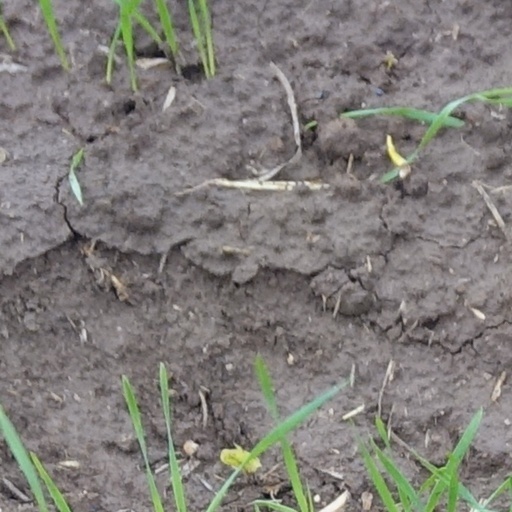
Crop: wheat